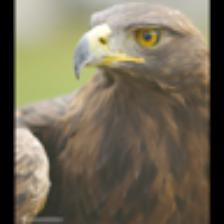
Label: NonHuman